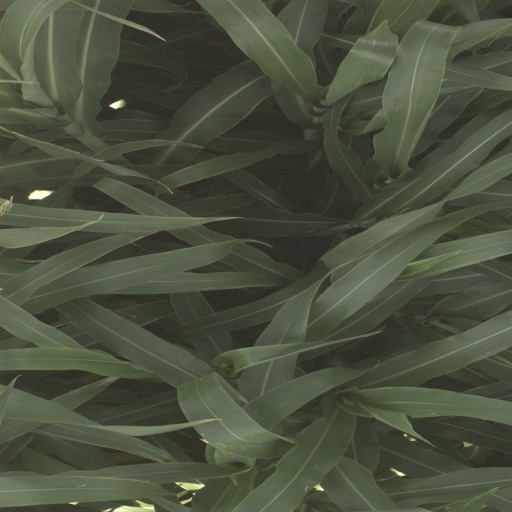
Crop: sorghum